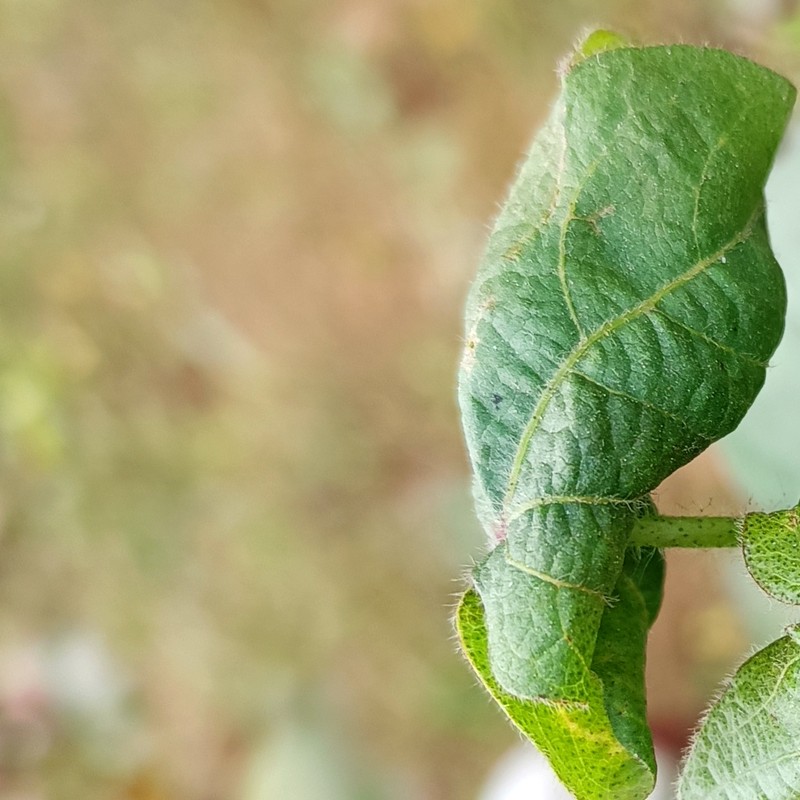
Label: Curl Virus